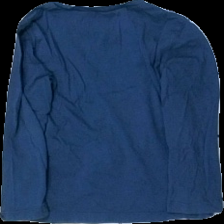
View: back
Type: Top
Category: Children
Brand: H&M
Colors: Blue, Orange, White, Grey
Material: 100% bomull
Pattern: Other
Cut: C-collar
Size: 98
Season: All
Stains: Minor
Damage: lite smutsigt vid ärmsluten
Damage location: middle right
Damage 2: lite smutsigt vid ärmsluten
Damage 2 location: middle left
Price range: <50
Recommended usage: Reuse
Description: långärmad tröja med tryck